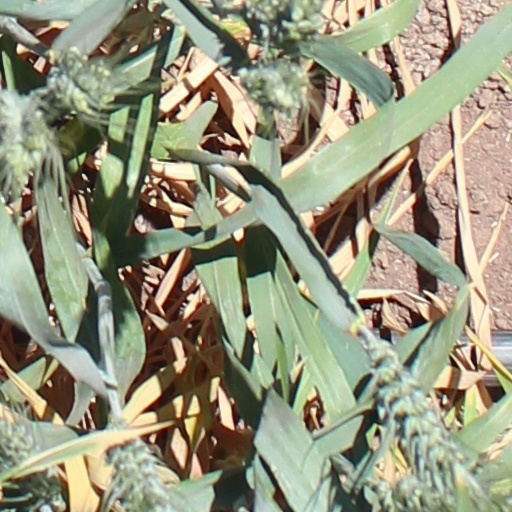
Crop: wheat